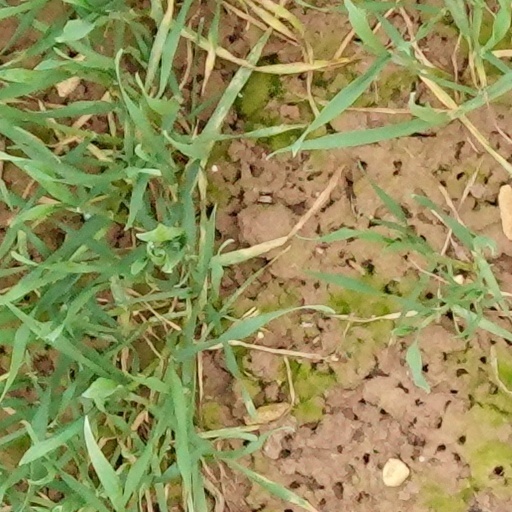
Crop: wheat